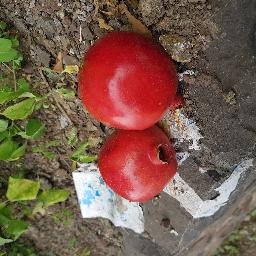
Fruit: Pomegranate
Quality: Good